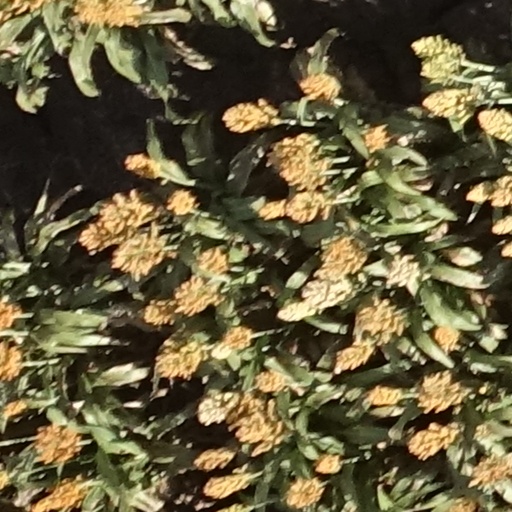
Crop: sorghum